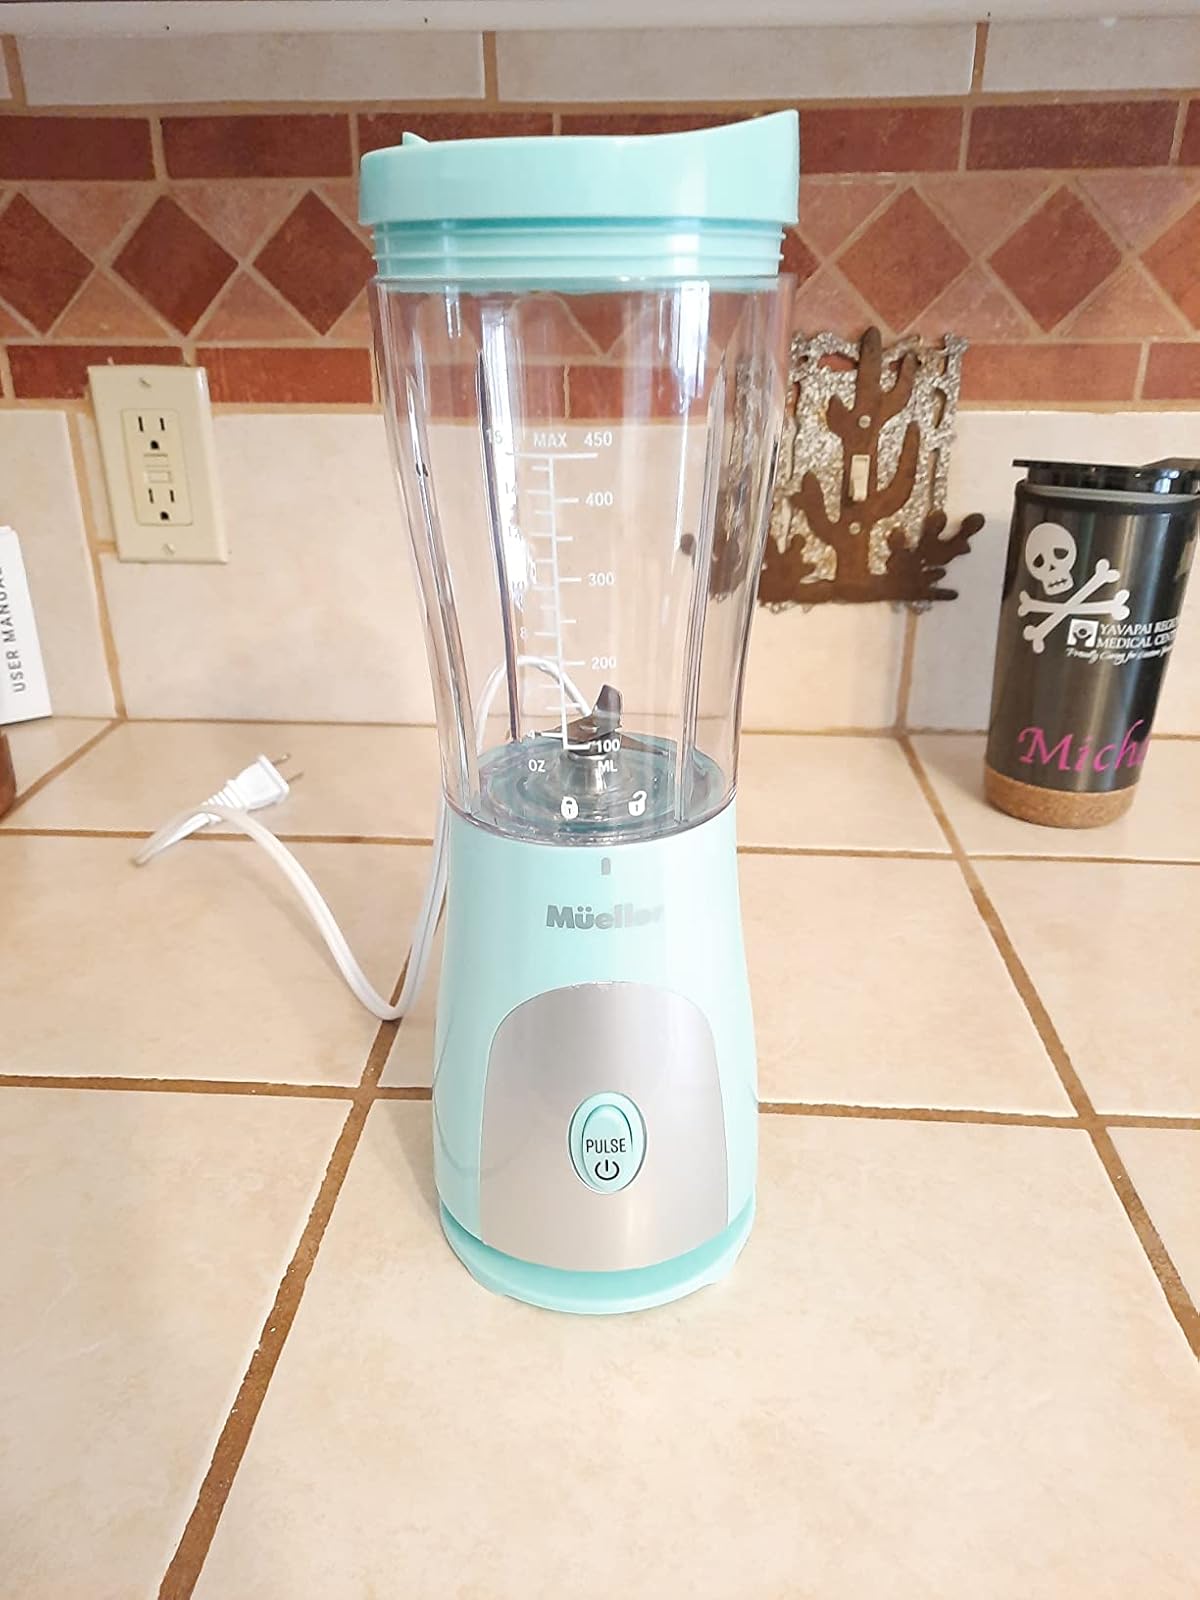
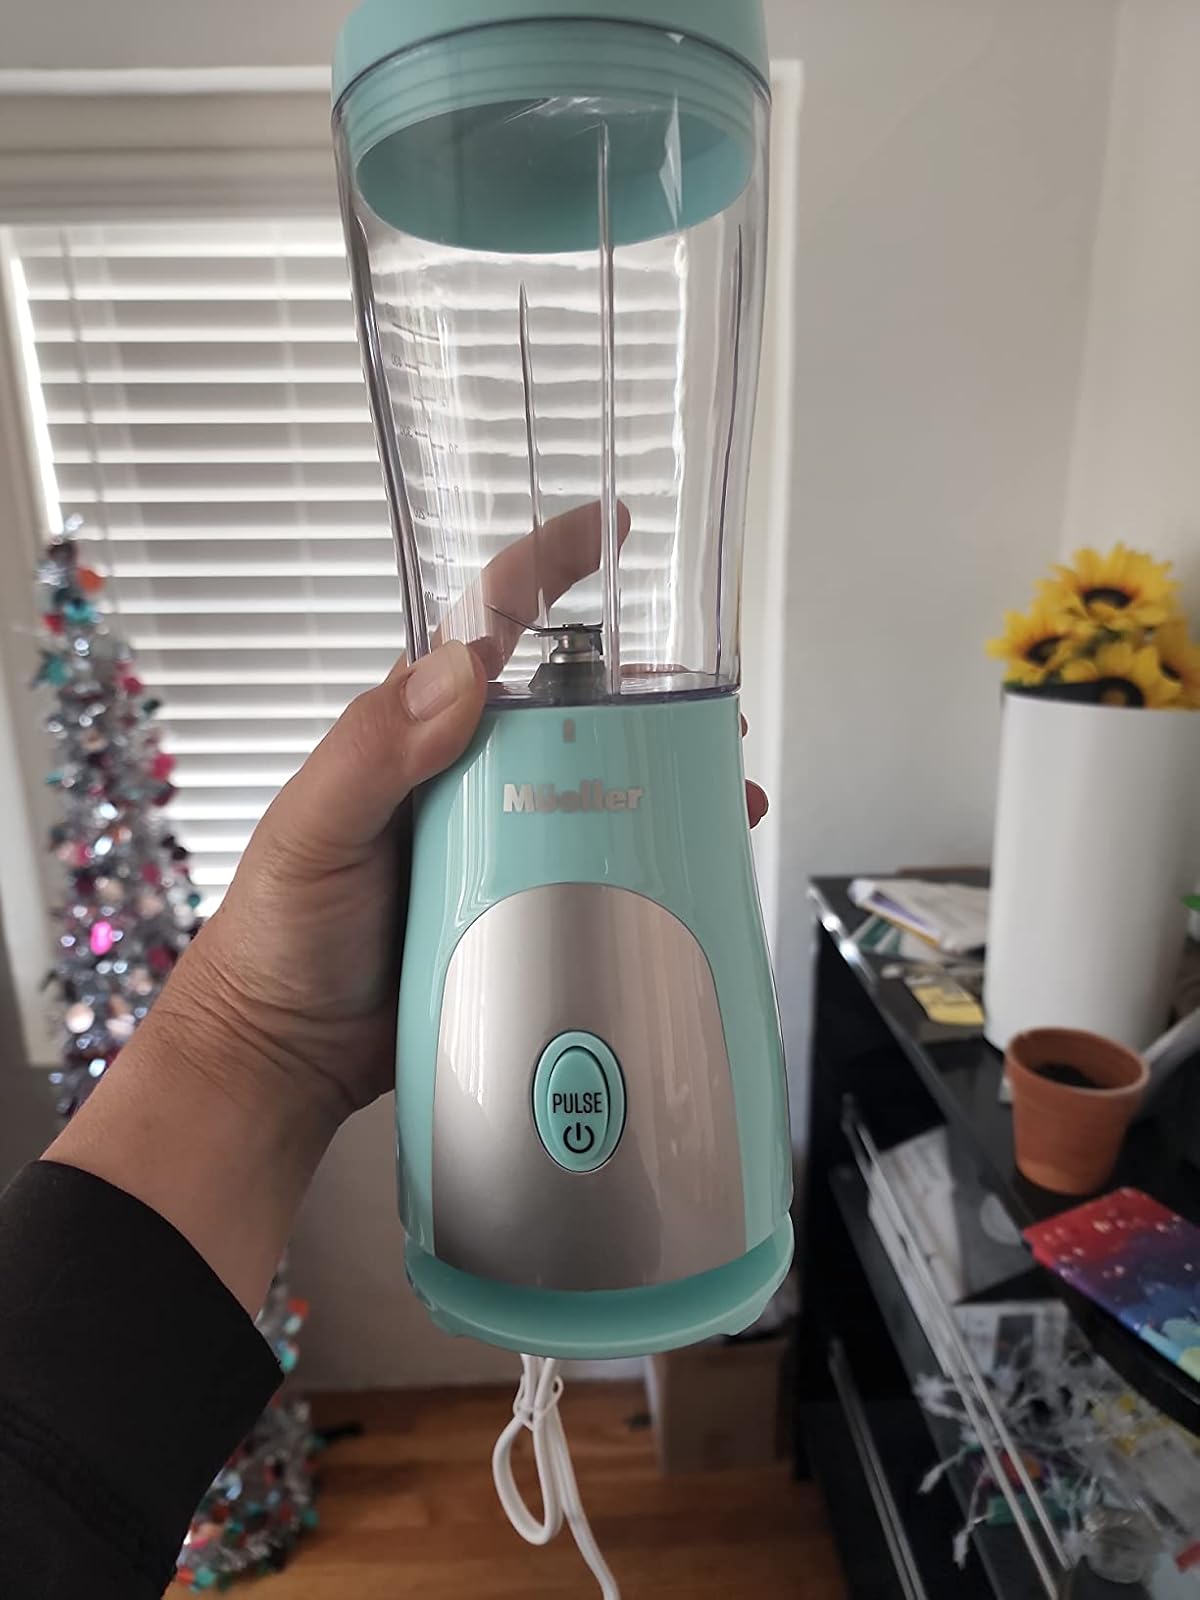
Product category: items_blender
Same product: yes